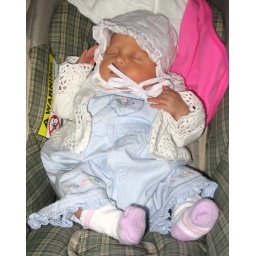
Anwyn in car seat for easter